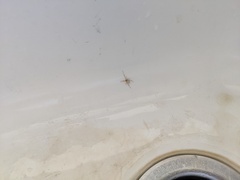
Species: Lactrodectus_hesperus